Tayfun Taşdemir

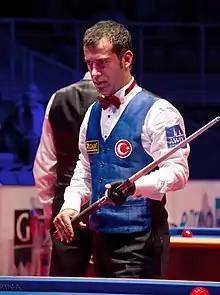
Tayfun Taşdemir at the 2013 3-cushion World Championship-

Tayfun Taşdemir (born November 5, 1975) is a former world champion Turkish professional carom billiards player specialized in three-cushion event.